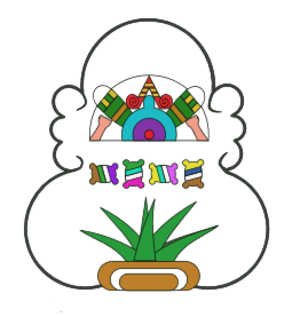
Villa de Acambay ou Acambay est une localité de l'État de Mexico au Mexique. Elle est le chef-lieu de la municipalité d'Acambay de Ruiz Castañeda.